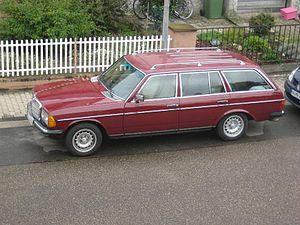
La Mercedes-Benz Type 123 est une automobile de classe Routière fabriquée par Mercedes-Benz de 1975 à 1986. Elle a subi deux restylages en septembre 1979 puis en septembre 1982. La 123 fait partie des séries 200 et 300. Elle succède aux /8 et sera suivie par la Classe E.